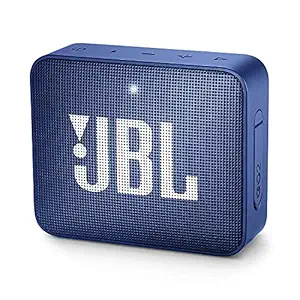
JBL Go 2
Category: Electronics
Price: 1999 (list price: 2999)
Rating: 4.3 (63,899 ratings)
About this product: 5 Hours of Playtime under optimum audio settings|Wireless Bluetooth Streaming|IPX7 Waterproof design, Battery Type Lithium-ion polymer (3.7V, 730mAh), Charging time (hrs) 2.5|Built-in Noise-cancelling Speakerphone|Audio cable input|What’s in the box: 1 x JBL GO 2, 1 x Micro USB cable for charging, 1 x Safety Sheet, 1 x Quick Start Guide, 1 x Warranty Card